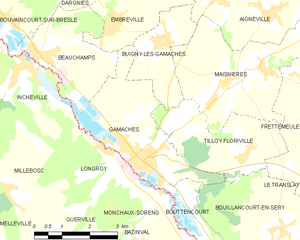
Carte des communes françaises Gamaches